Félix Díaz (cacique)

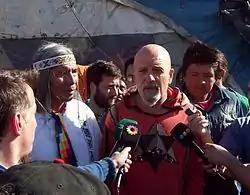
Félix Díaz with the Argentine musician Gustavo Cordera at the Qom camp in Buenos Aires, 2015

At the end of February 2015, Félix Díaz and protestors from the Qom and other indigenous groups from Formosa – Pilagá, Wichí and Nivaclé – set up a protest camp at the junction of Avenida 9 de Julio and Avenida de Mayo in Buenos Aires. They were allied in a campaign known as Qopiwini, and the aims of the protest were to condemn the actions of the Formosa provincial government and obtain signatures from citizens supporting their cause.